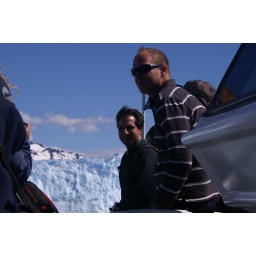
The best seat in the house